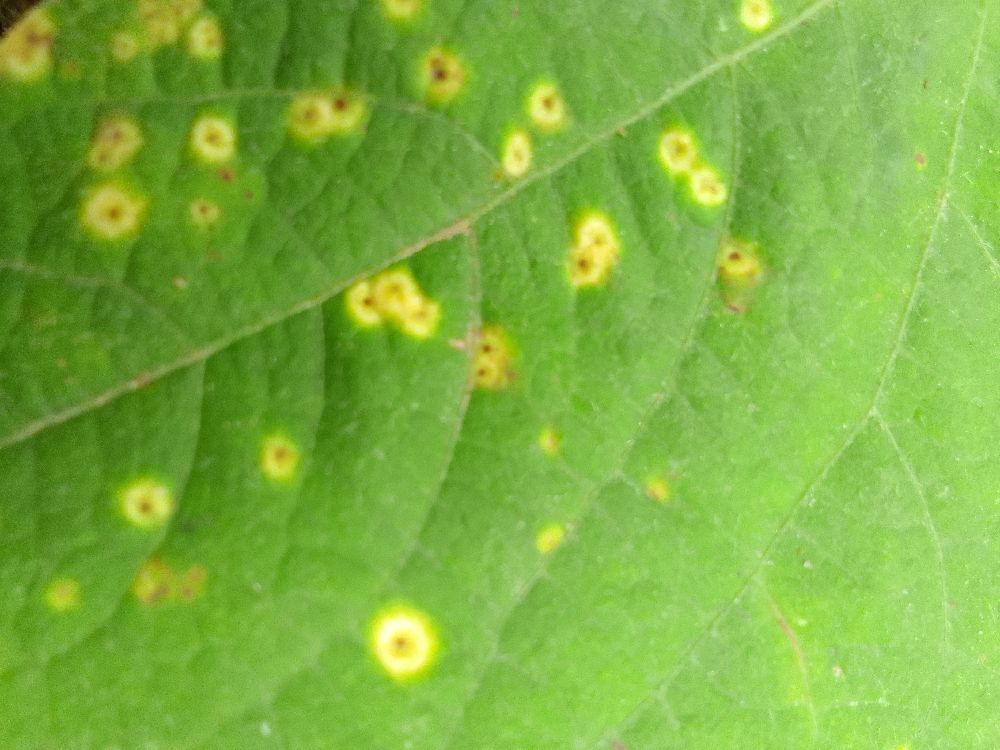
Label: rust